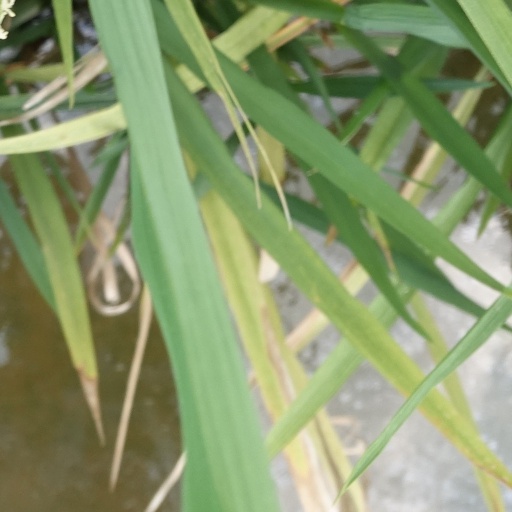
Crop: rice